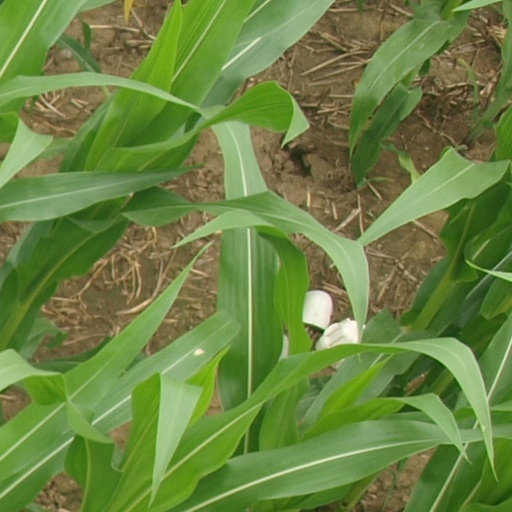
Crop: maize; corn